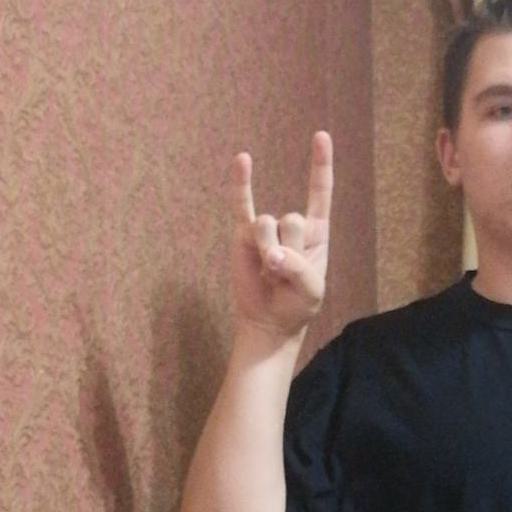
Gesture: rock